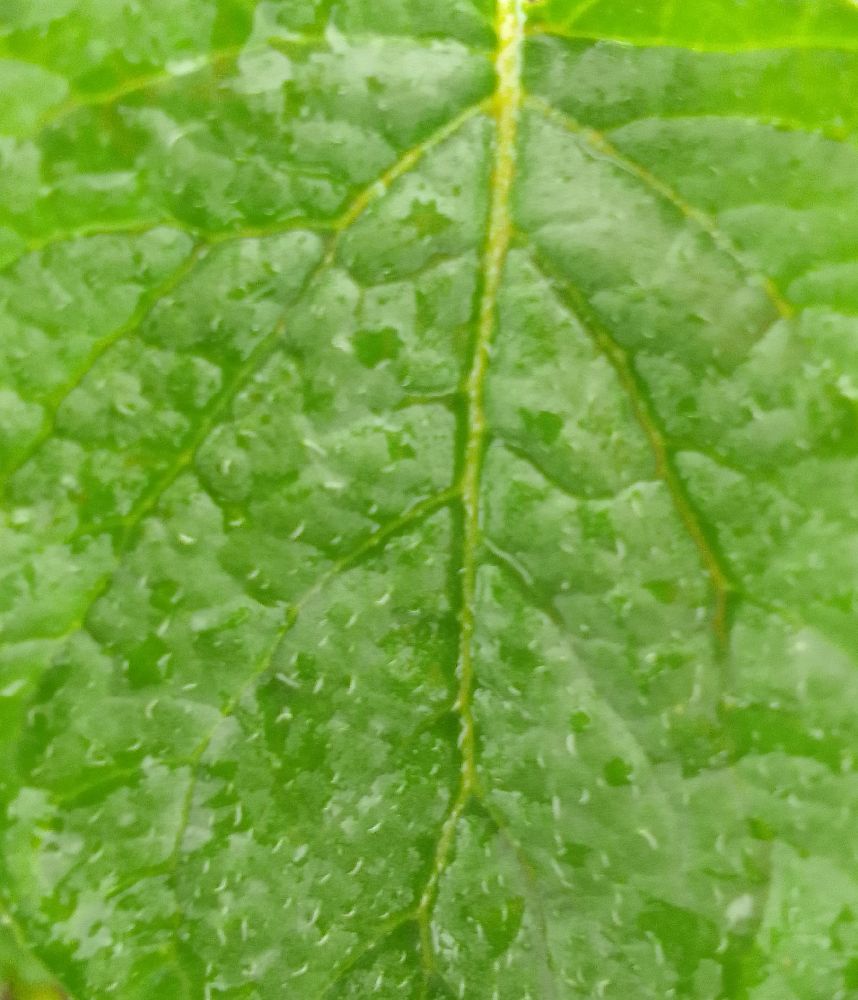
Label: Healthy